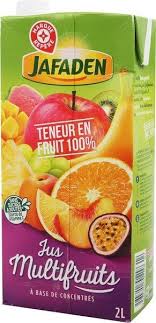
Waste category: cardboard